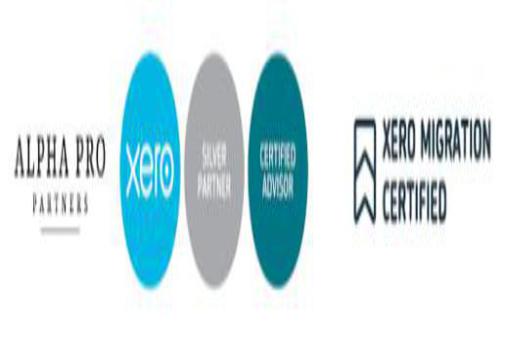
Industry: Others